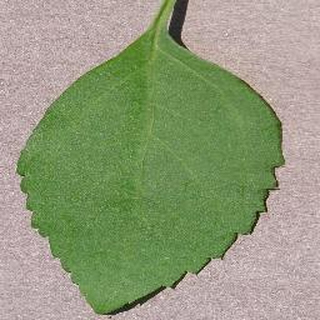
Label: healthy_cherry